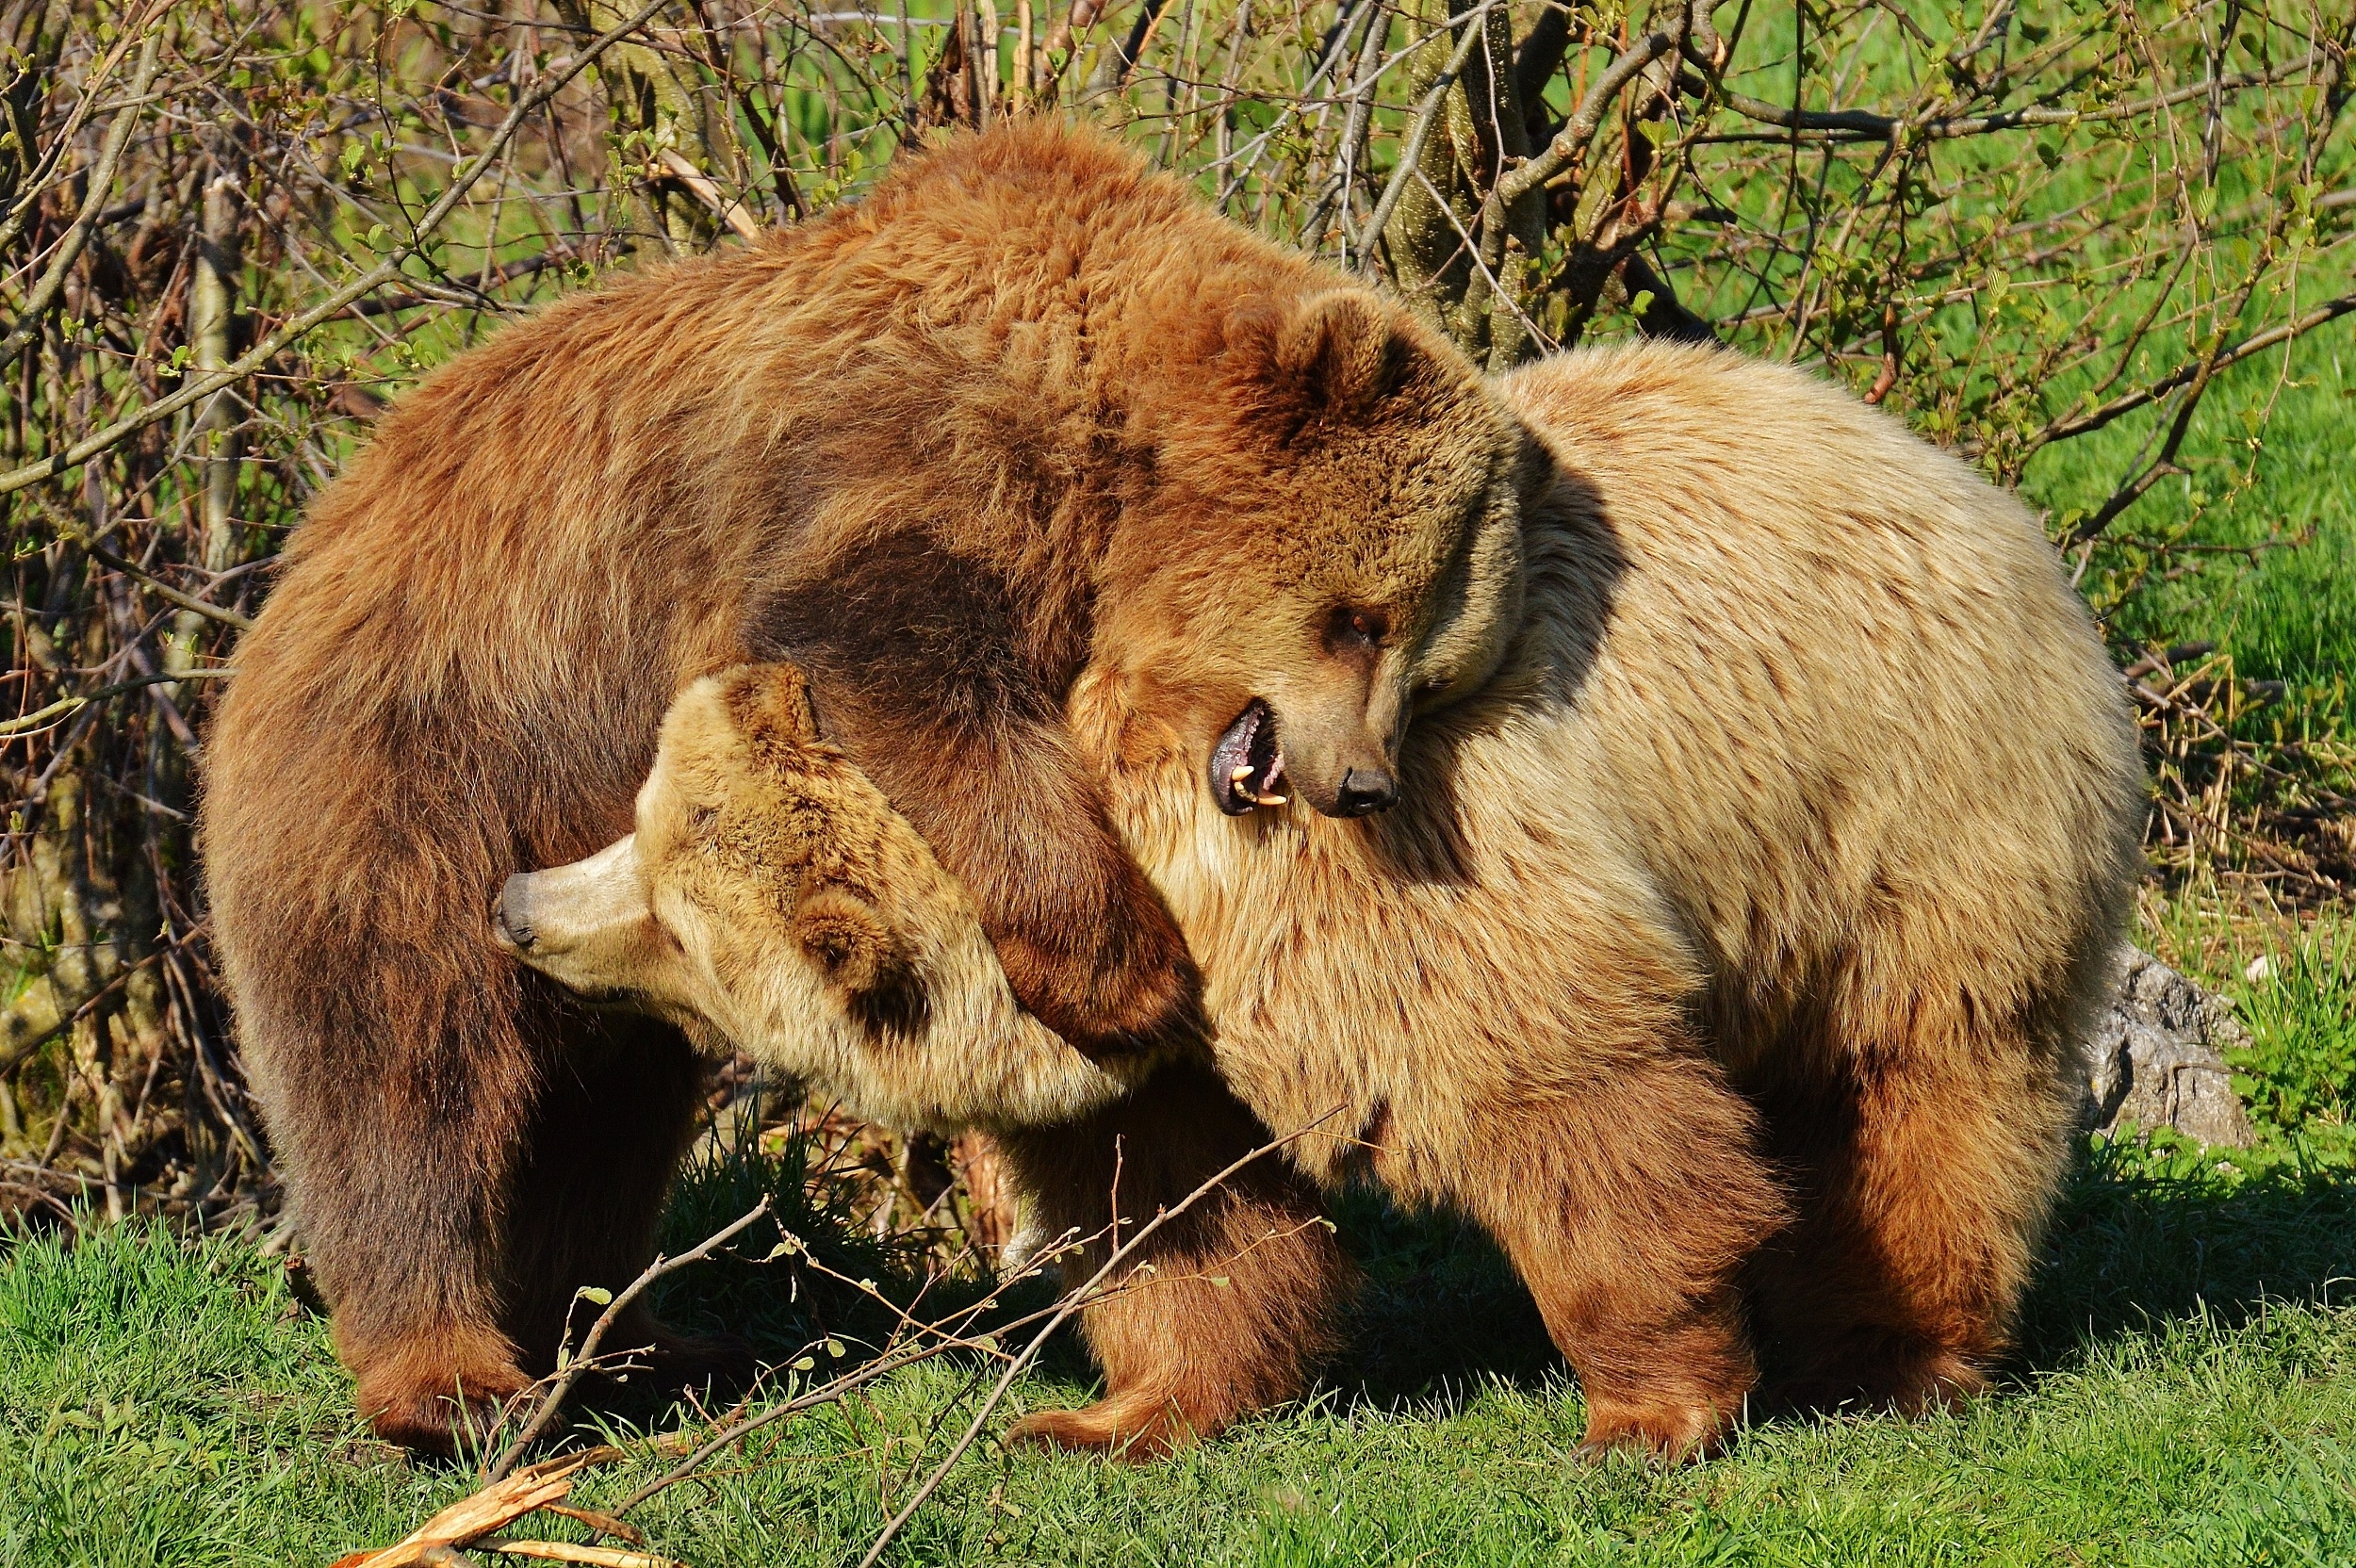
nature, forest, play, animal, bear, wildlife, fur, mammal, fauna, brown bear, wild animal, vertebrate, animal world, dangerous, wildlife park, wildpark poing, grizzly bear